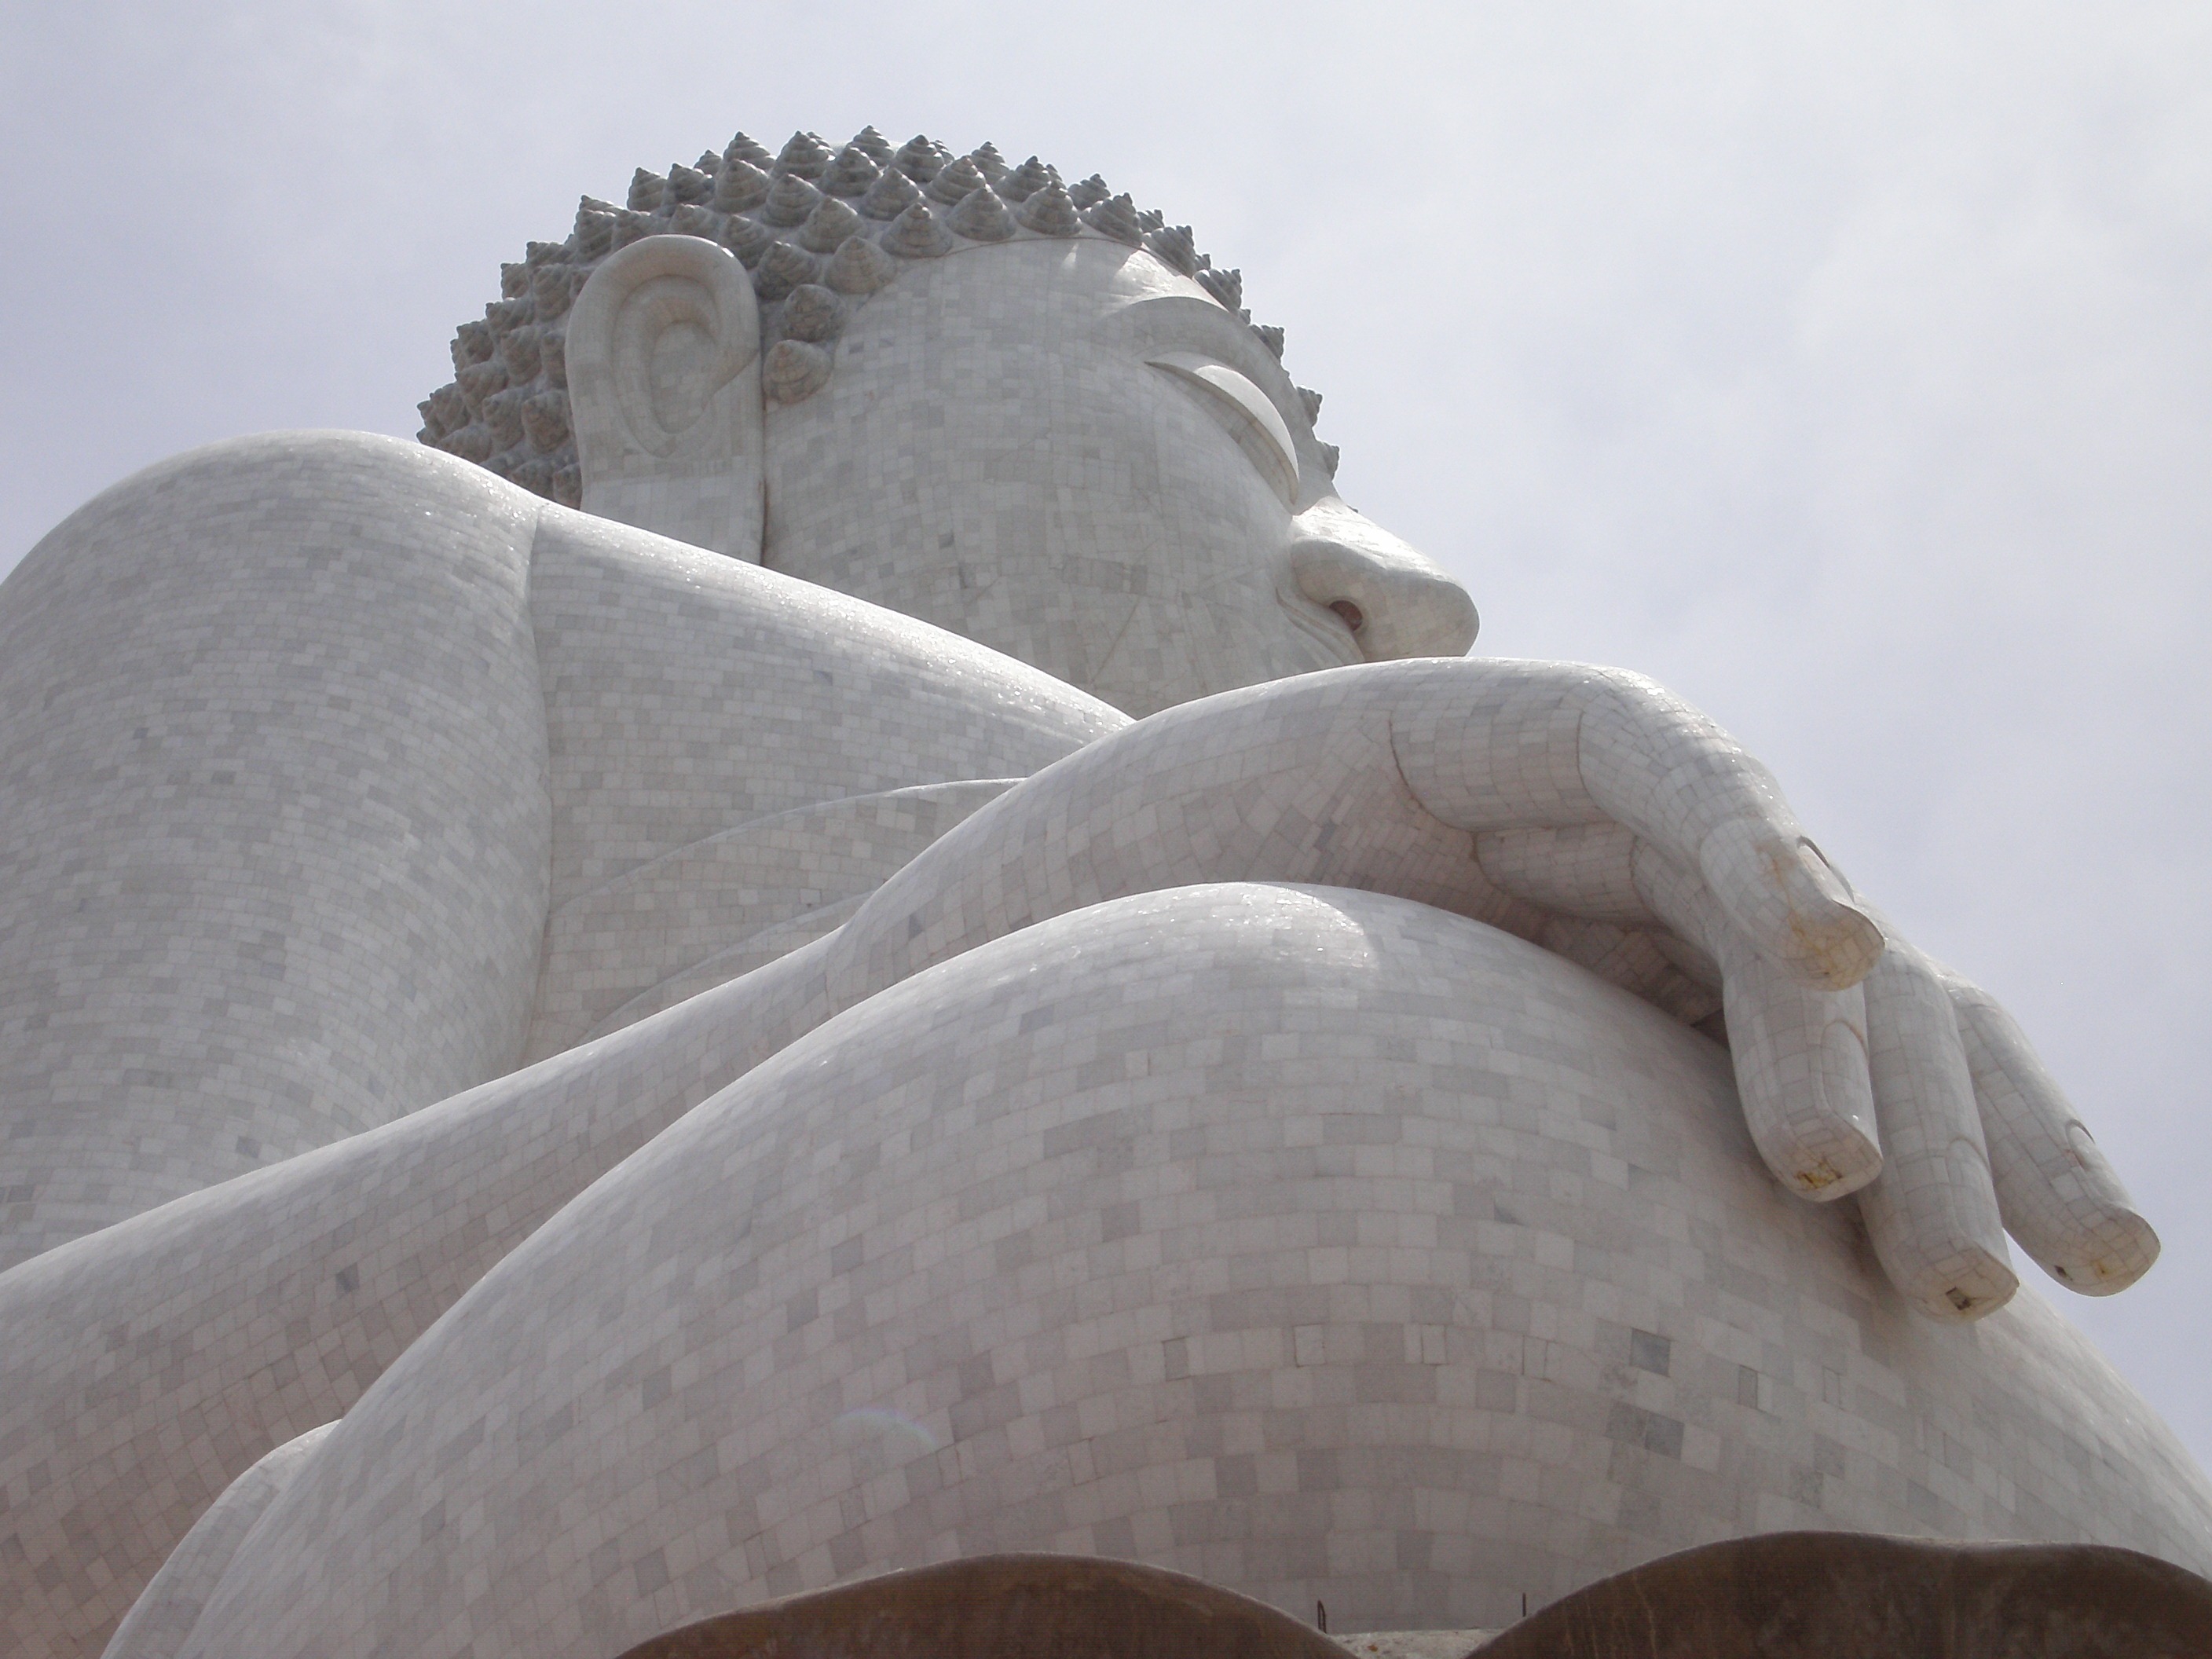
sand, rock, monument, statue, tranquil, peaceful, sitting, peace, calm, serene, meditate, buddhist, buddhism, religion, landmark, material, praying, thailand, spiritual, pray, face, sculpture, religious, art, relaxation, meditation, temple, faith, buddha, prayer, serenity, worship, holy, sacred, carving, oriental, thai, wat, wisdom, meditating, spirituality, stone carving, buddah, ancient history